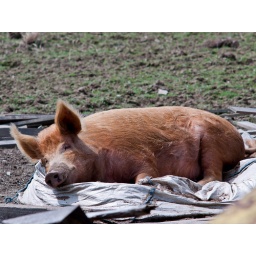
Randm field with a random pig near Aberfoyle